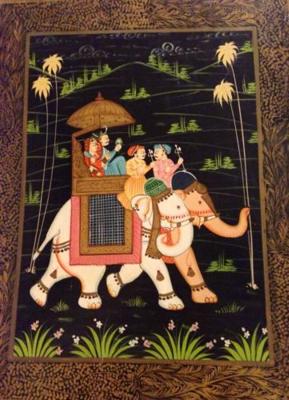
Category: chair